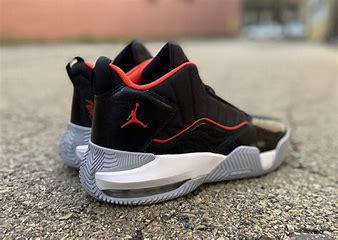
Brand: Jordan
Model: Stay Loyal 2